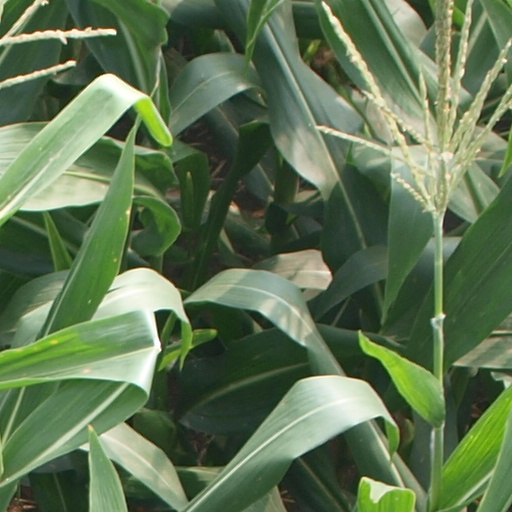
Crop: maize; corn